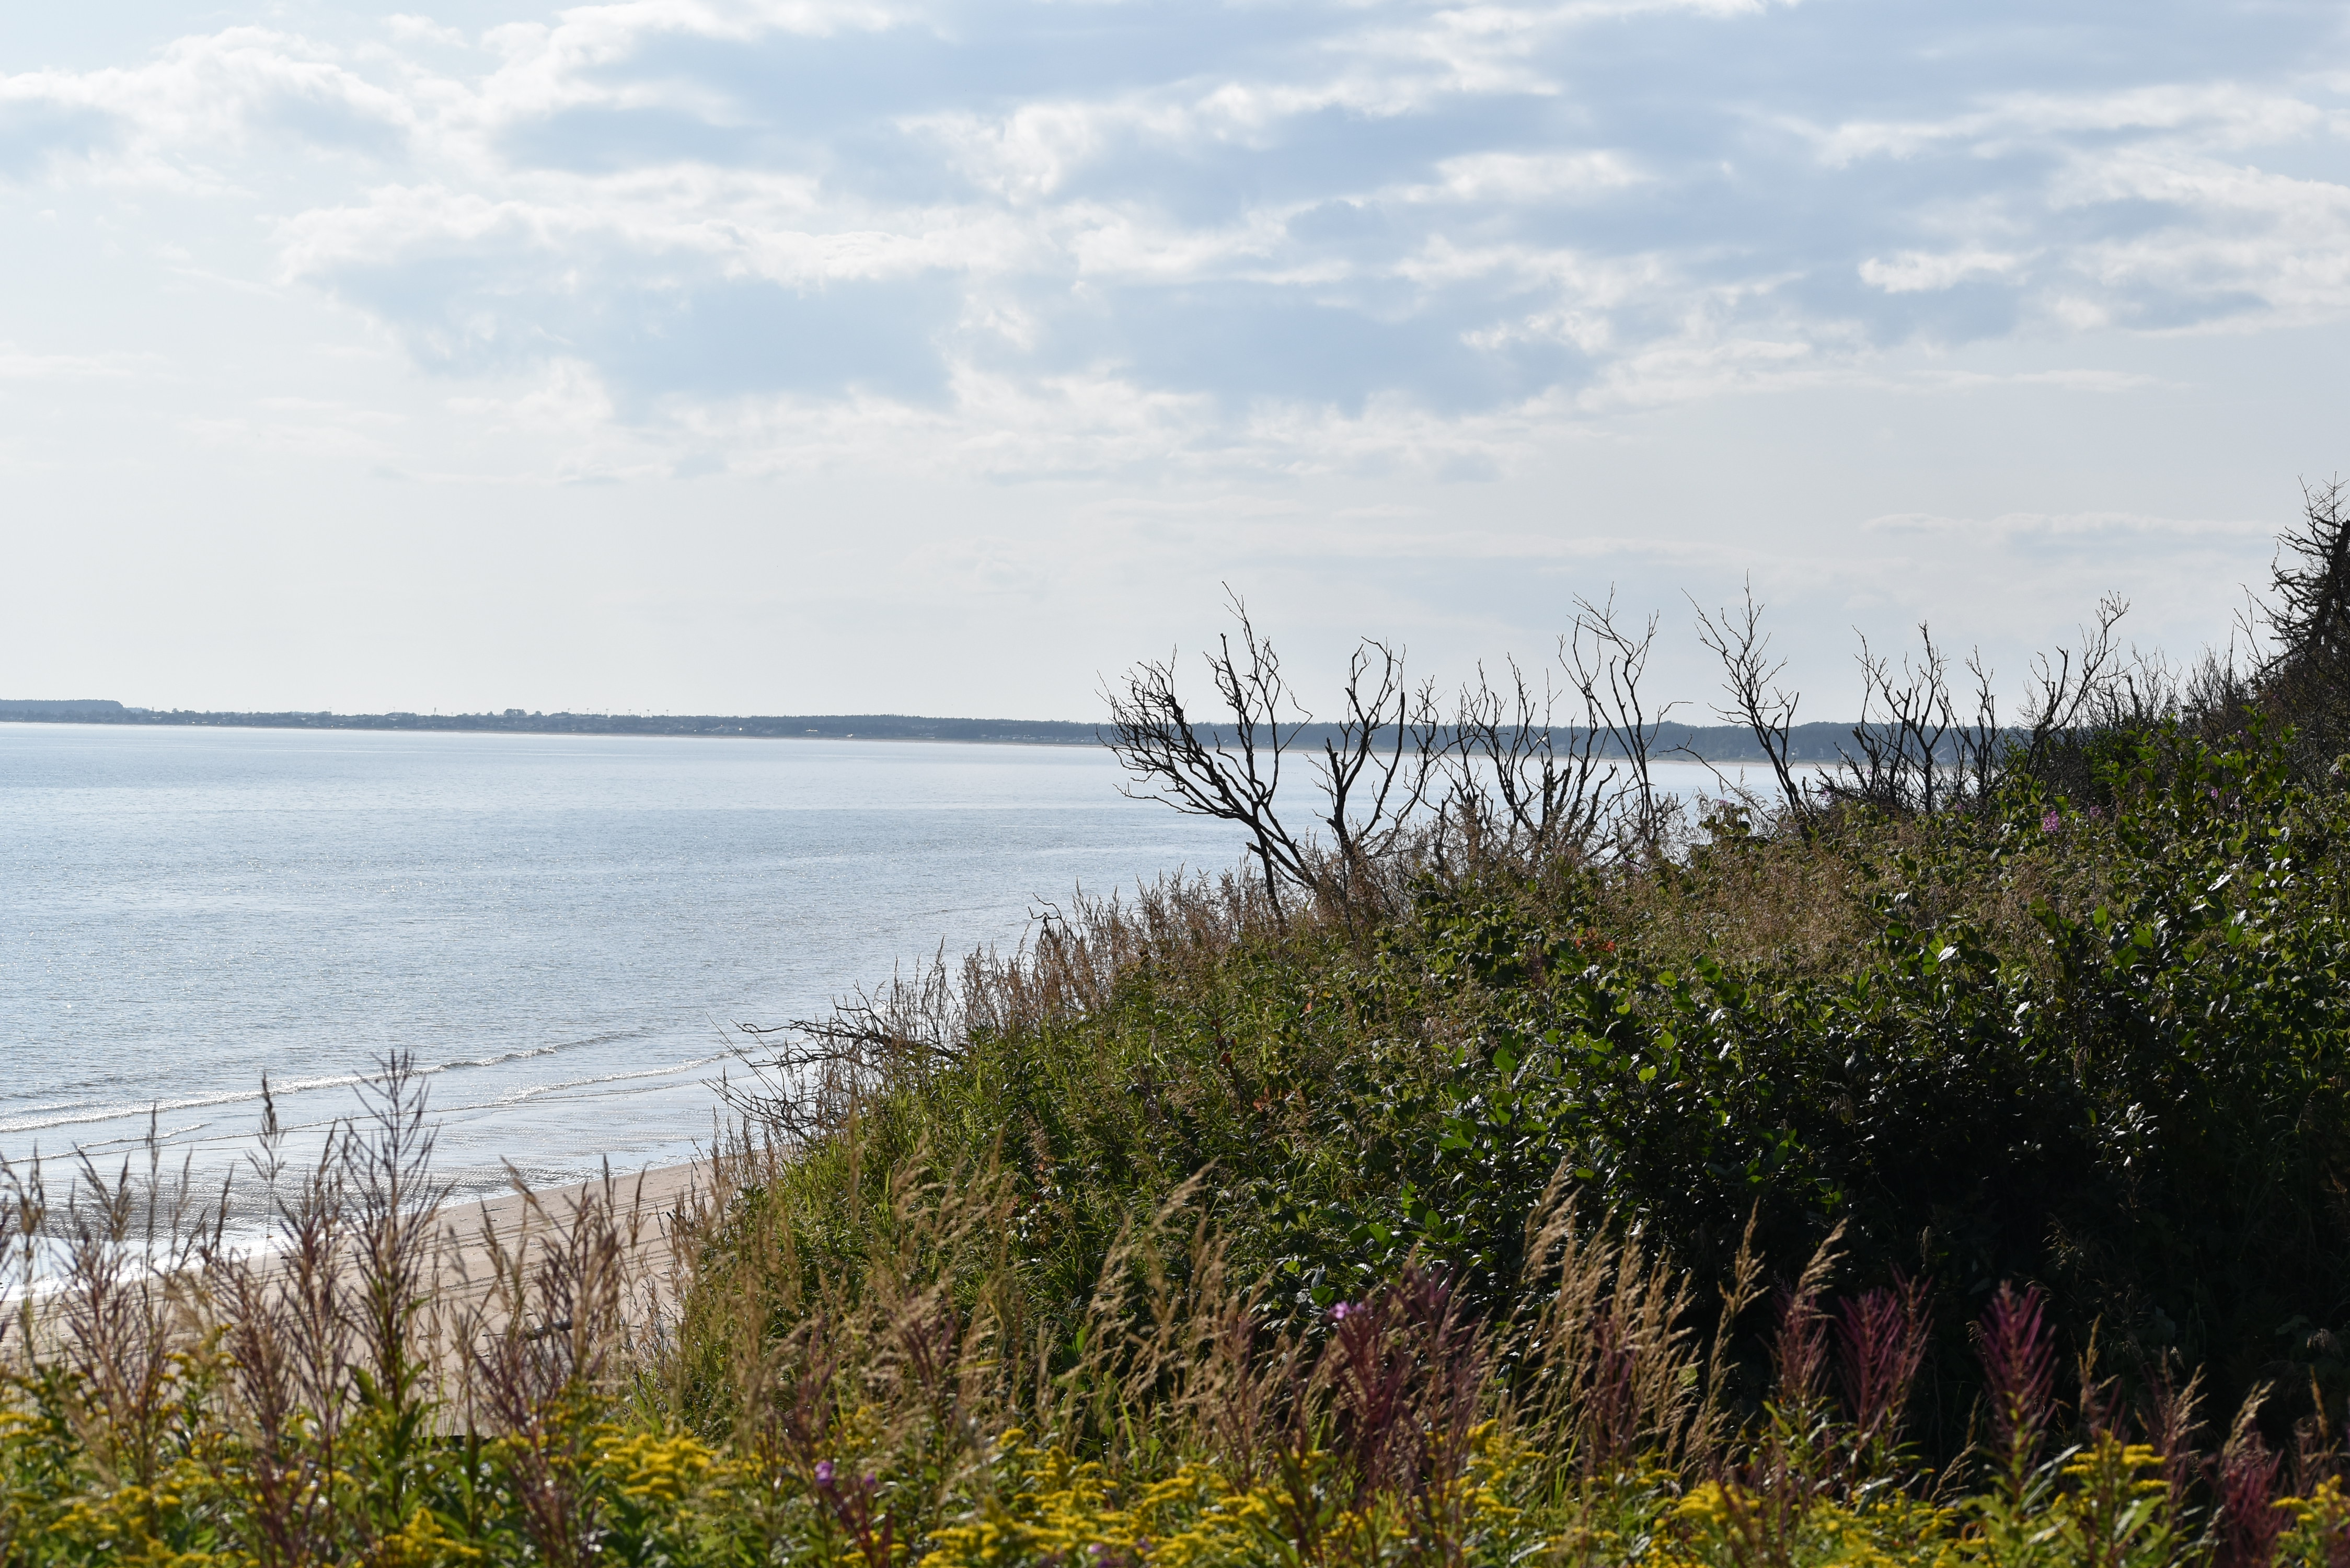
ocean, sunny day, beach, landscape, water, cloud, sky, plant, plant community, ecoregion, flower, natural landscape, natural environment, vegetation, lake, coastal and oceanic landforms, grass, bank, horizon, grassland, meadow, grass family, shrub, wood, shore, prairie, headland, coast, hill, cumulus, spring, wetland, reservoir, nature reserve, flowering plant, shrubland, loch, wind, sound, wildlife, wildflower, subshrub, bay, vacation, chaparral, lacustrine plain, marsh, channel, field, Freshwater marsh, sea, inlet, steppe, tree